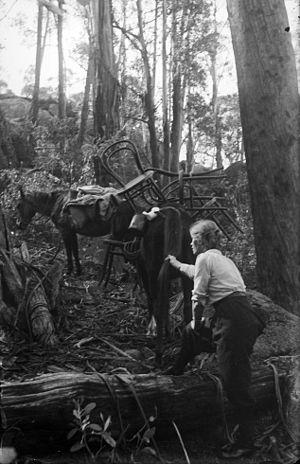
Le terme de cheval de bât ou cheval de somme est une bête de somme qui se réfère à un cheval, plus rarement un poney, un mulet ou un âne, destiné à transporter des charges sur le dos. L'animal est habituellement harnaché grâce à un bât ou un autre système de paniers, comme le cacolet. Le cheval de bât est typiquement employé pour franchir des terrains difficiles en l'absence de route, où un véhicule à roues ne pourrait passer. L'usage de tels chevaux remonte au néolithique et se poursuit de nos jours. Si la plupart des pays industrialisés emploient désormais des chevaux de bât dans le cadre des randonnées de loisir, l'utilisation de chevaux de bât au travail reste importante dans les pays les moins avancés. Le cheval de bât peut aussi trouver des applications en cas de conflit militaire.
Alice Manfield, communément connue comme Guide Alice, est une guide de montagne, naturaliste, photographe et figure féministe australienne. Son travail de pionnière sur le mont Buffalo, des années 1890 aux années 1930, a permis de faire de la région une attraction touristique à part entière et a contribué à la création du parc national du mont Buffalo.